Latin Quarter, Paris

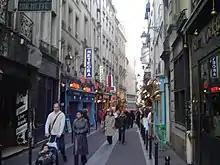
View of Rue de la Huchette (October 2003)

The Latin Quarter is the setting of Puccini's tragic opera, La Bohème.